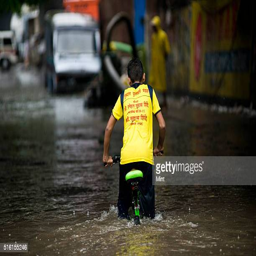
a child wades through road flooded with water at underpass after heavy rain